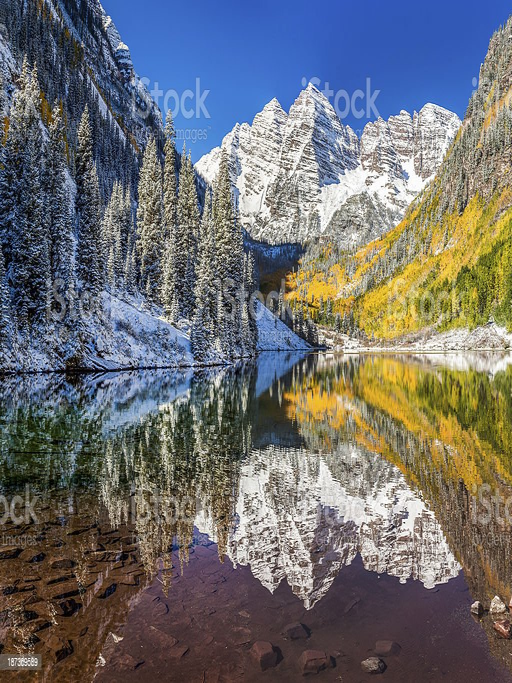
snowy mountains reflect in the lake royalty - free